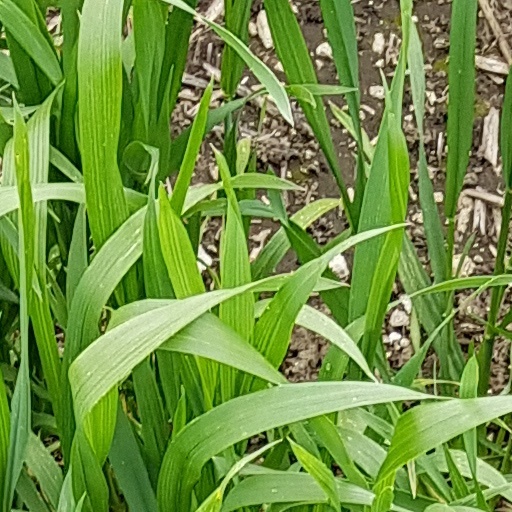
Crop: wheat